Eagles Nest (Colorado)

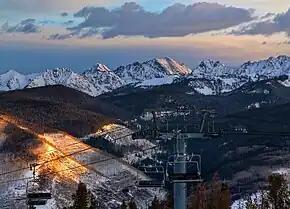
View looking north from Vail ski slopes. Mount Powell centered at top, with Eagles Nest the illuminated peak to left of Powell.

According to the Köppen climate classification system, Eagles Nest is located in an alpine subarctic climate zone with cold, snowy winters, and cool to warm summers. Due to its altitude, it receives precipitation all year, as snow in winter, and as thunderstorms in summer, with a dry period in late spring.